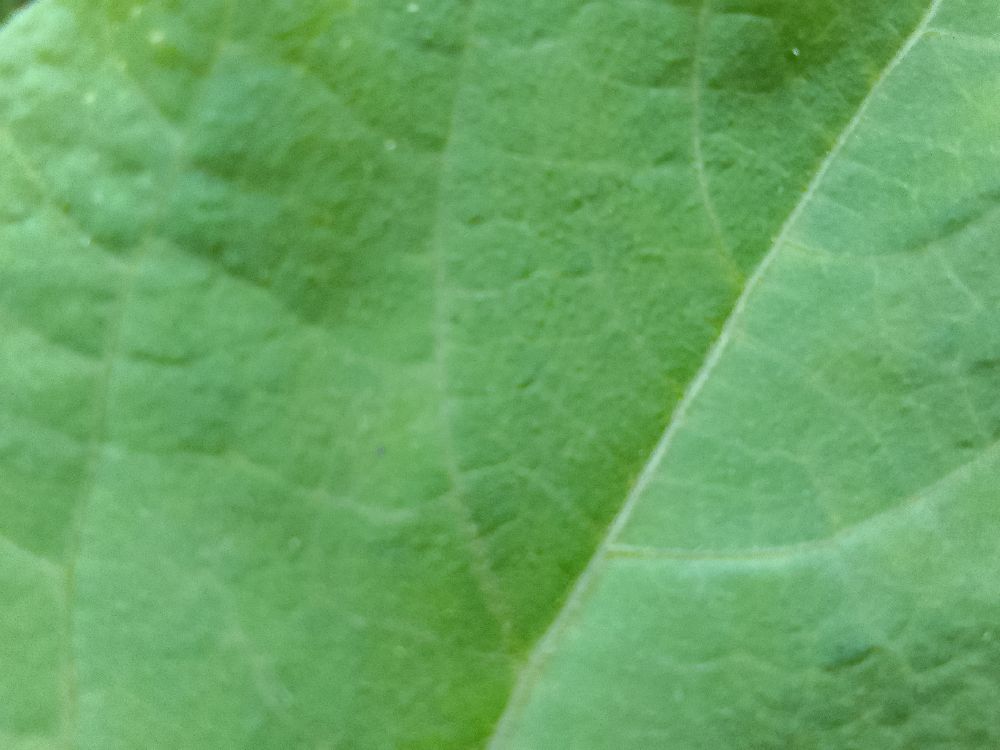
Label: healthy